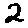
Label: 2